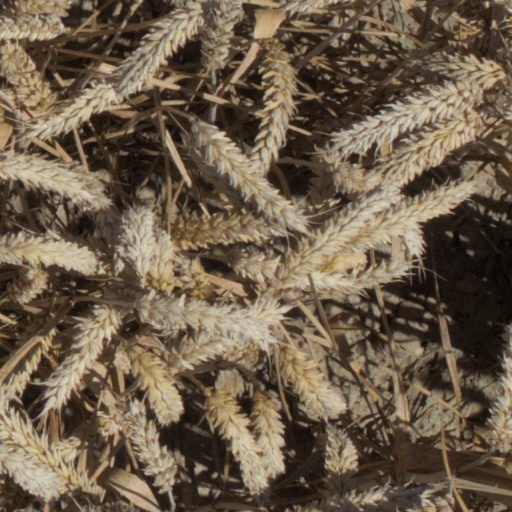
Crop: wheat